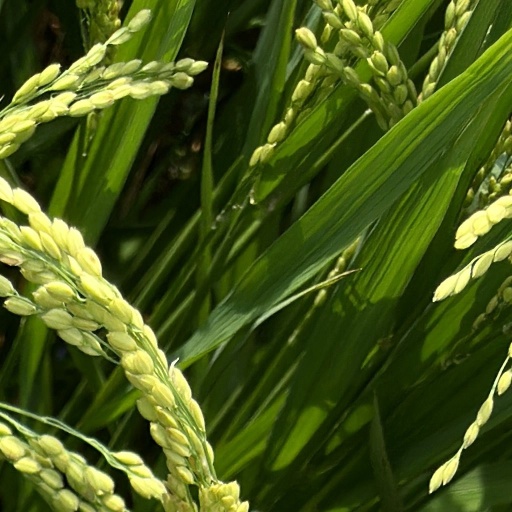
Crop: rice